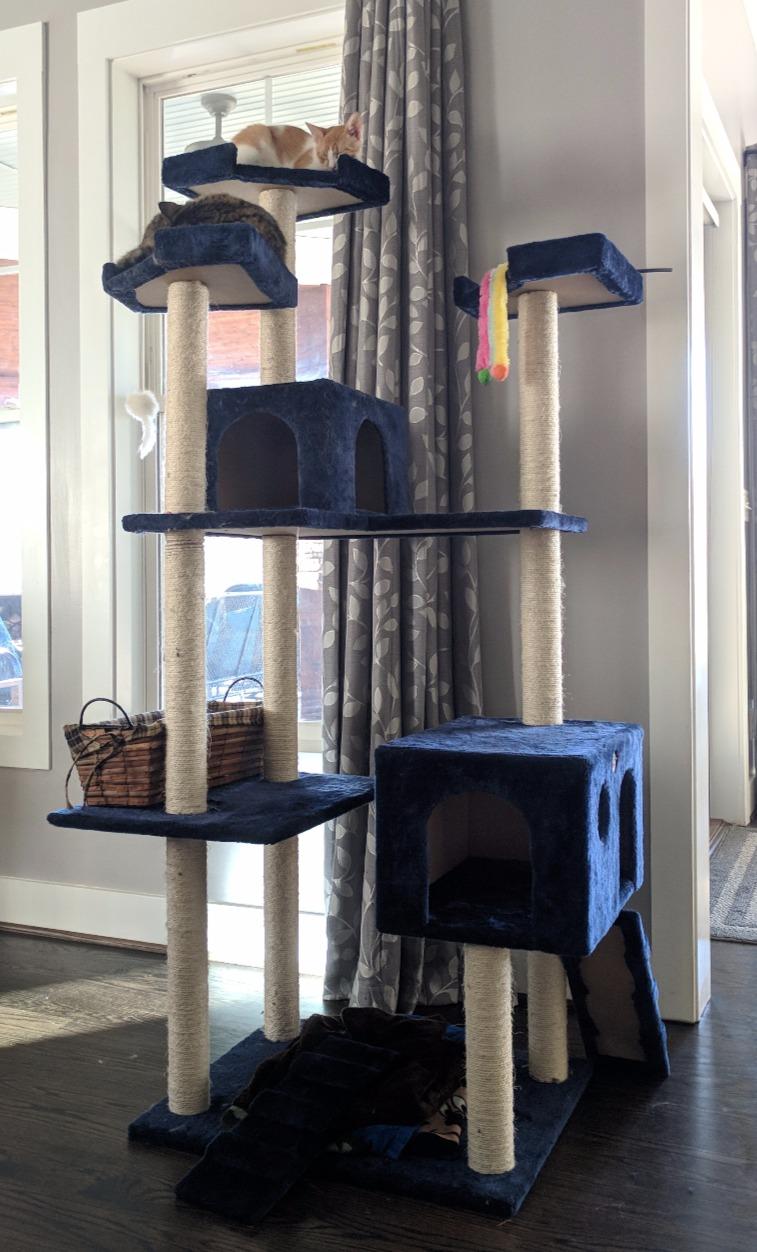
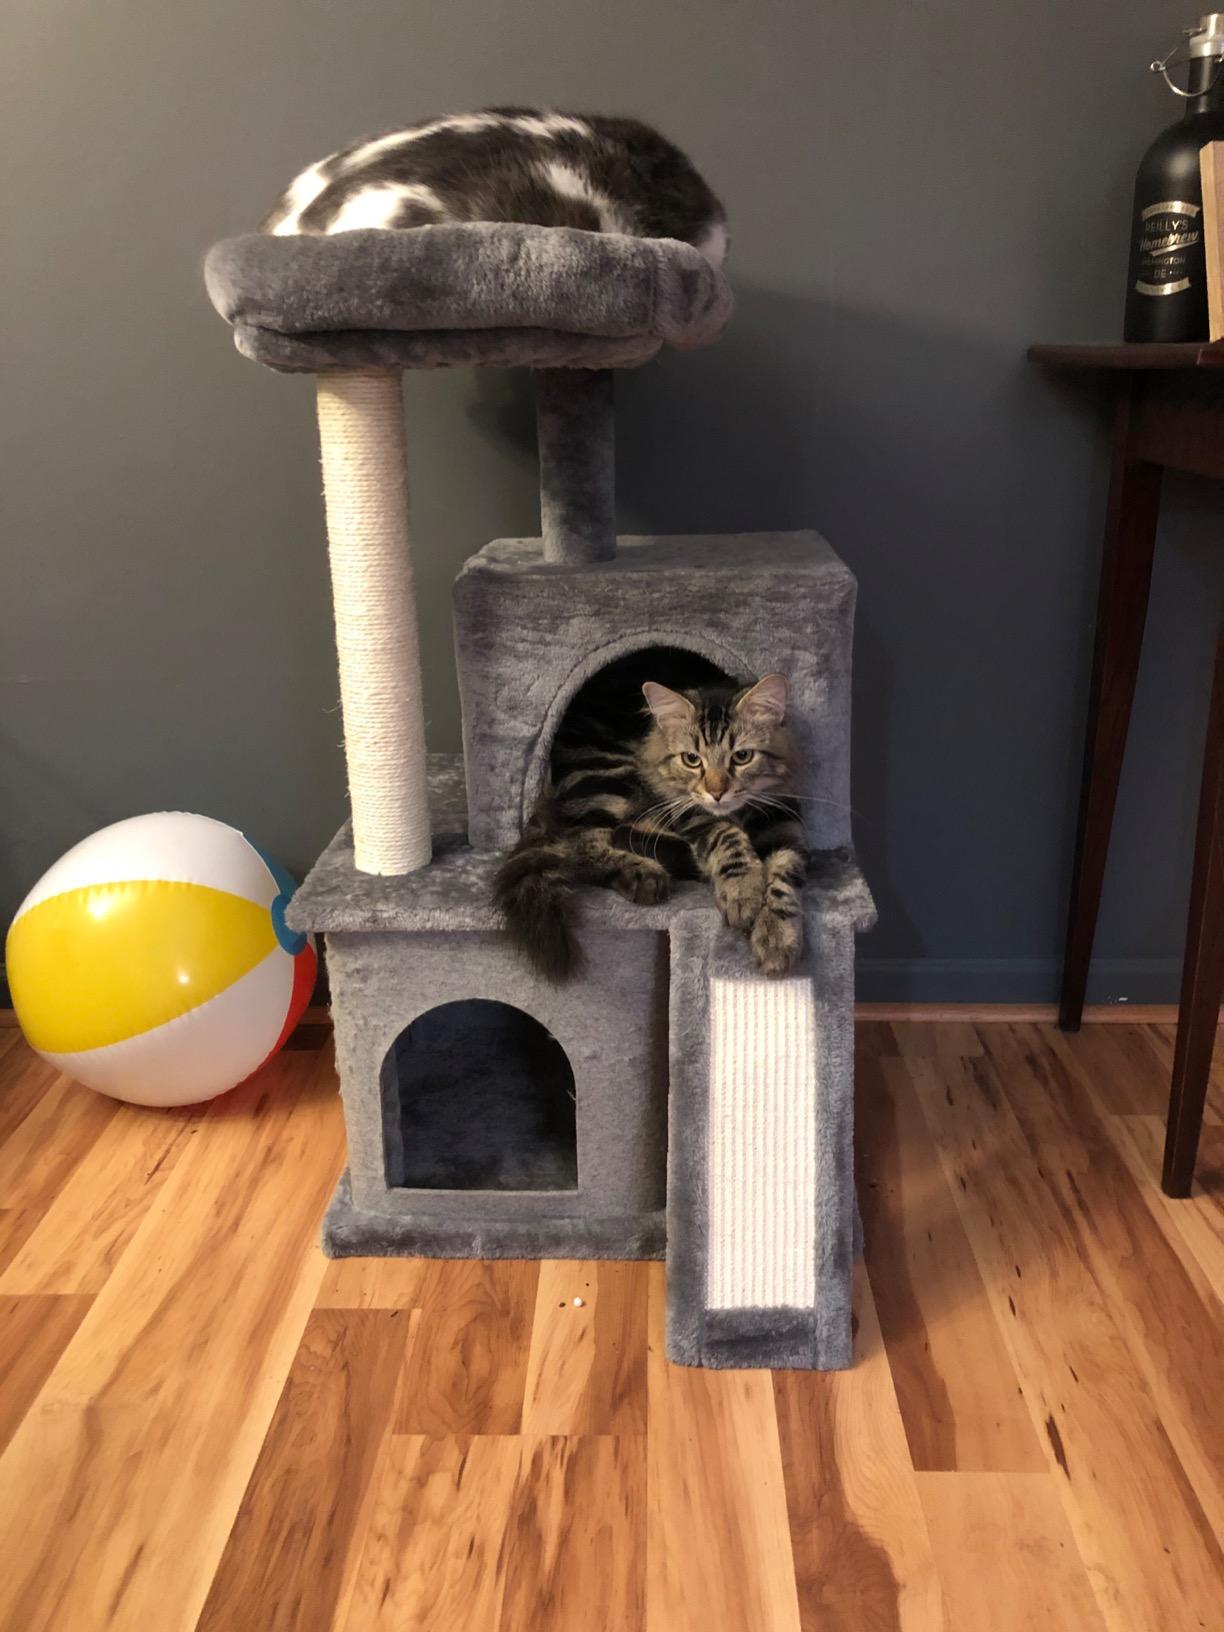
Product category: items_cat tree
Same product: no